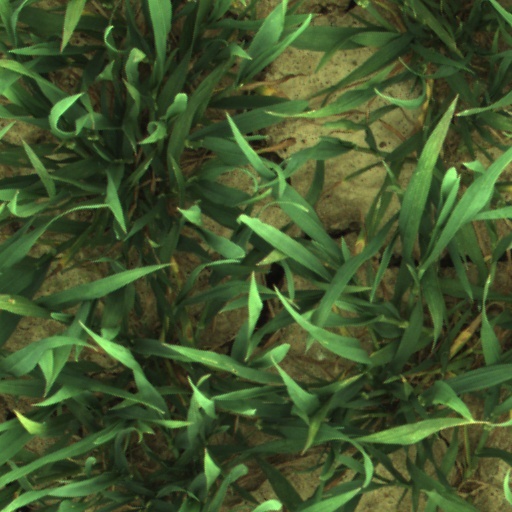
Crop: wheat